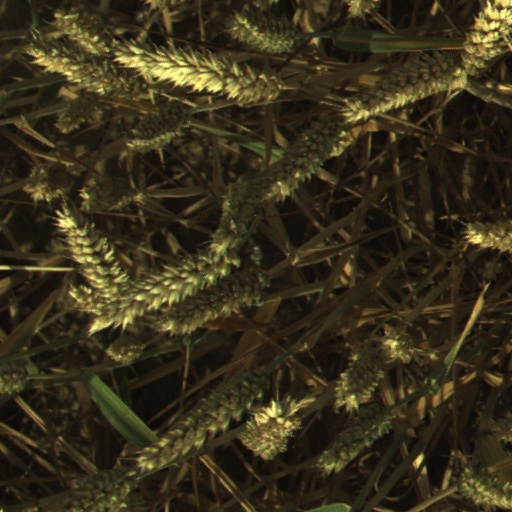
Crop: wheat